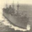
Label: ship